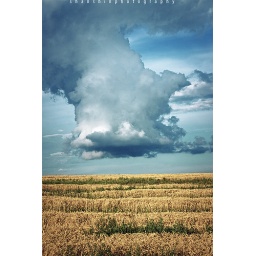
big cloud above corn field